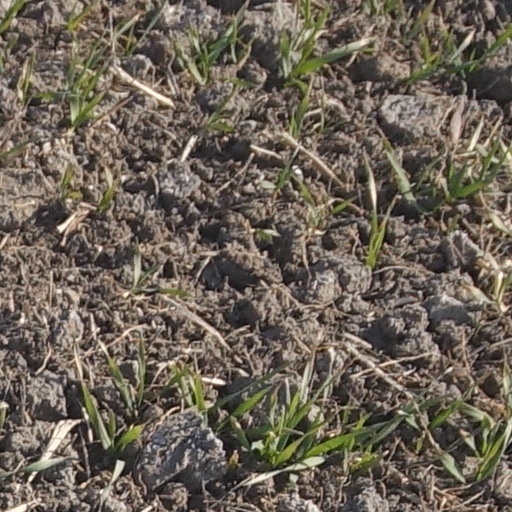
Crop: wheat